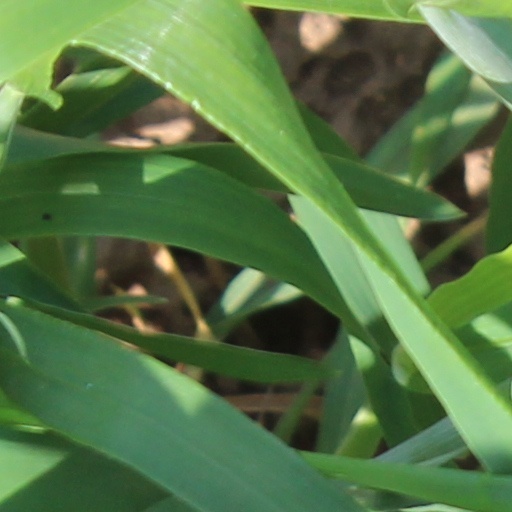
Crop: wheat